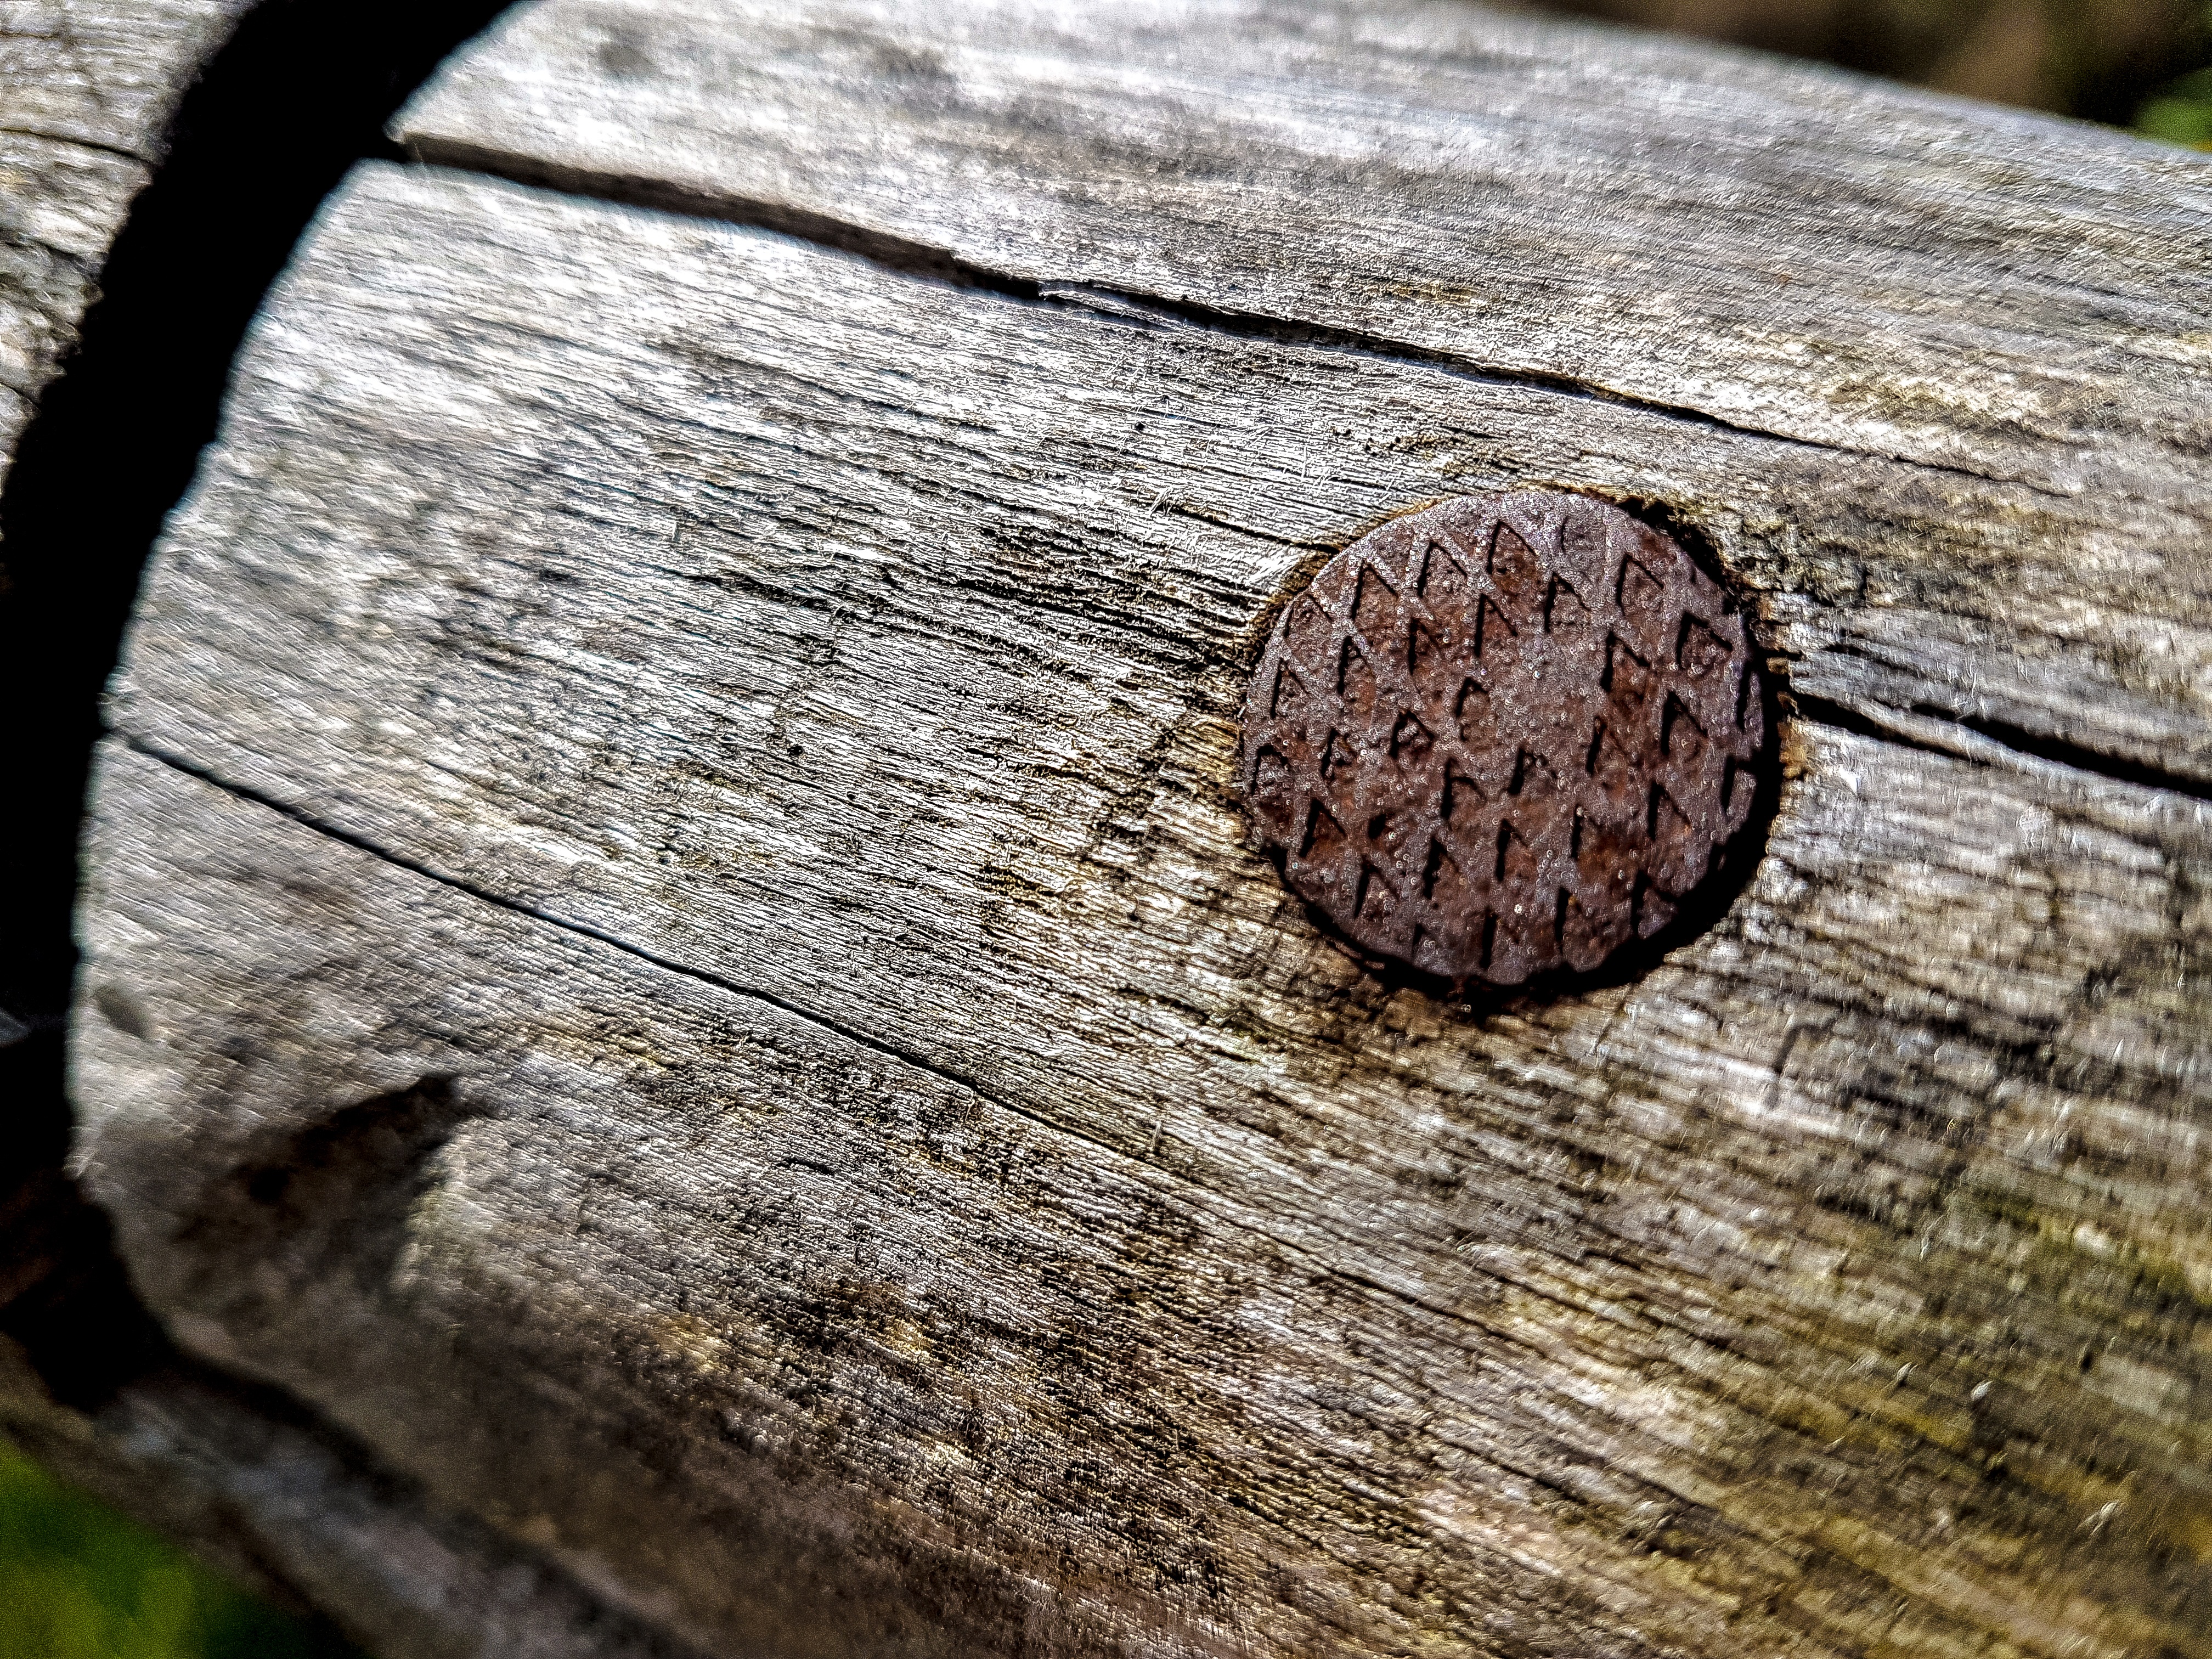
tree, nature, rock, branch, plant, wood, photography, leaf, trunk, insect, soil, nail, fauna, invertebrate, close up, rusty, rusted, stainless, macro photography, woody plant